HMAS Protector (1884)

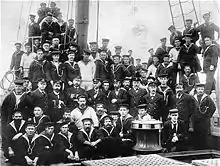
"Protector"s crew in 1900

"Protector" was to join an international force composed of sailors, marines, and soldiers from Britain, France, Italy, the United States, Japan, Russia, Germany, and Austria-Hungary—the so-called Eight-Nation Alliance—to protect the lives of foreign nationals and to defend their economic interests. The British asked that the ship be commanded and manned by British personnel, and although the South Australian government did not agree to the crewing request, commanding officer Chapman James Clare was temporarily demoted to second in command, with William Rooke Creswell, a British officer and Commandant of the Queensland Maritime Defence Force installed as the ship's captain.